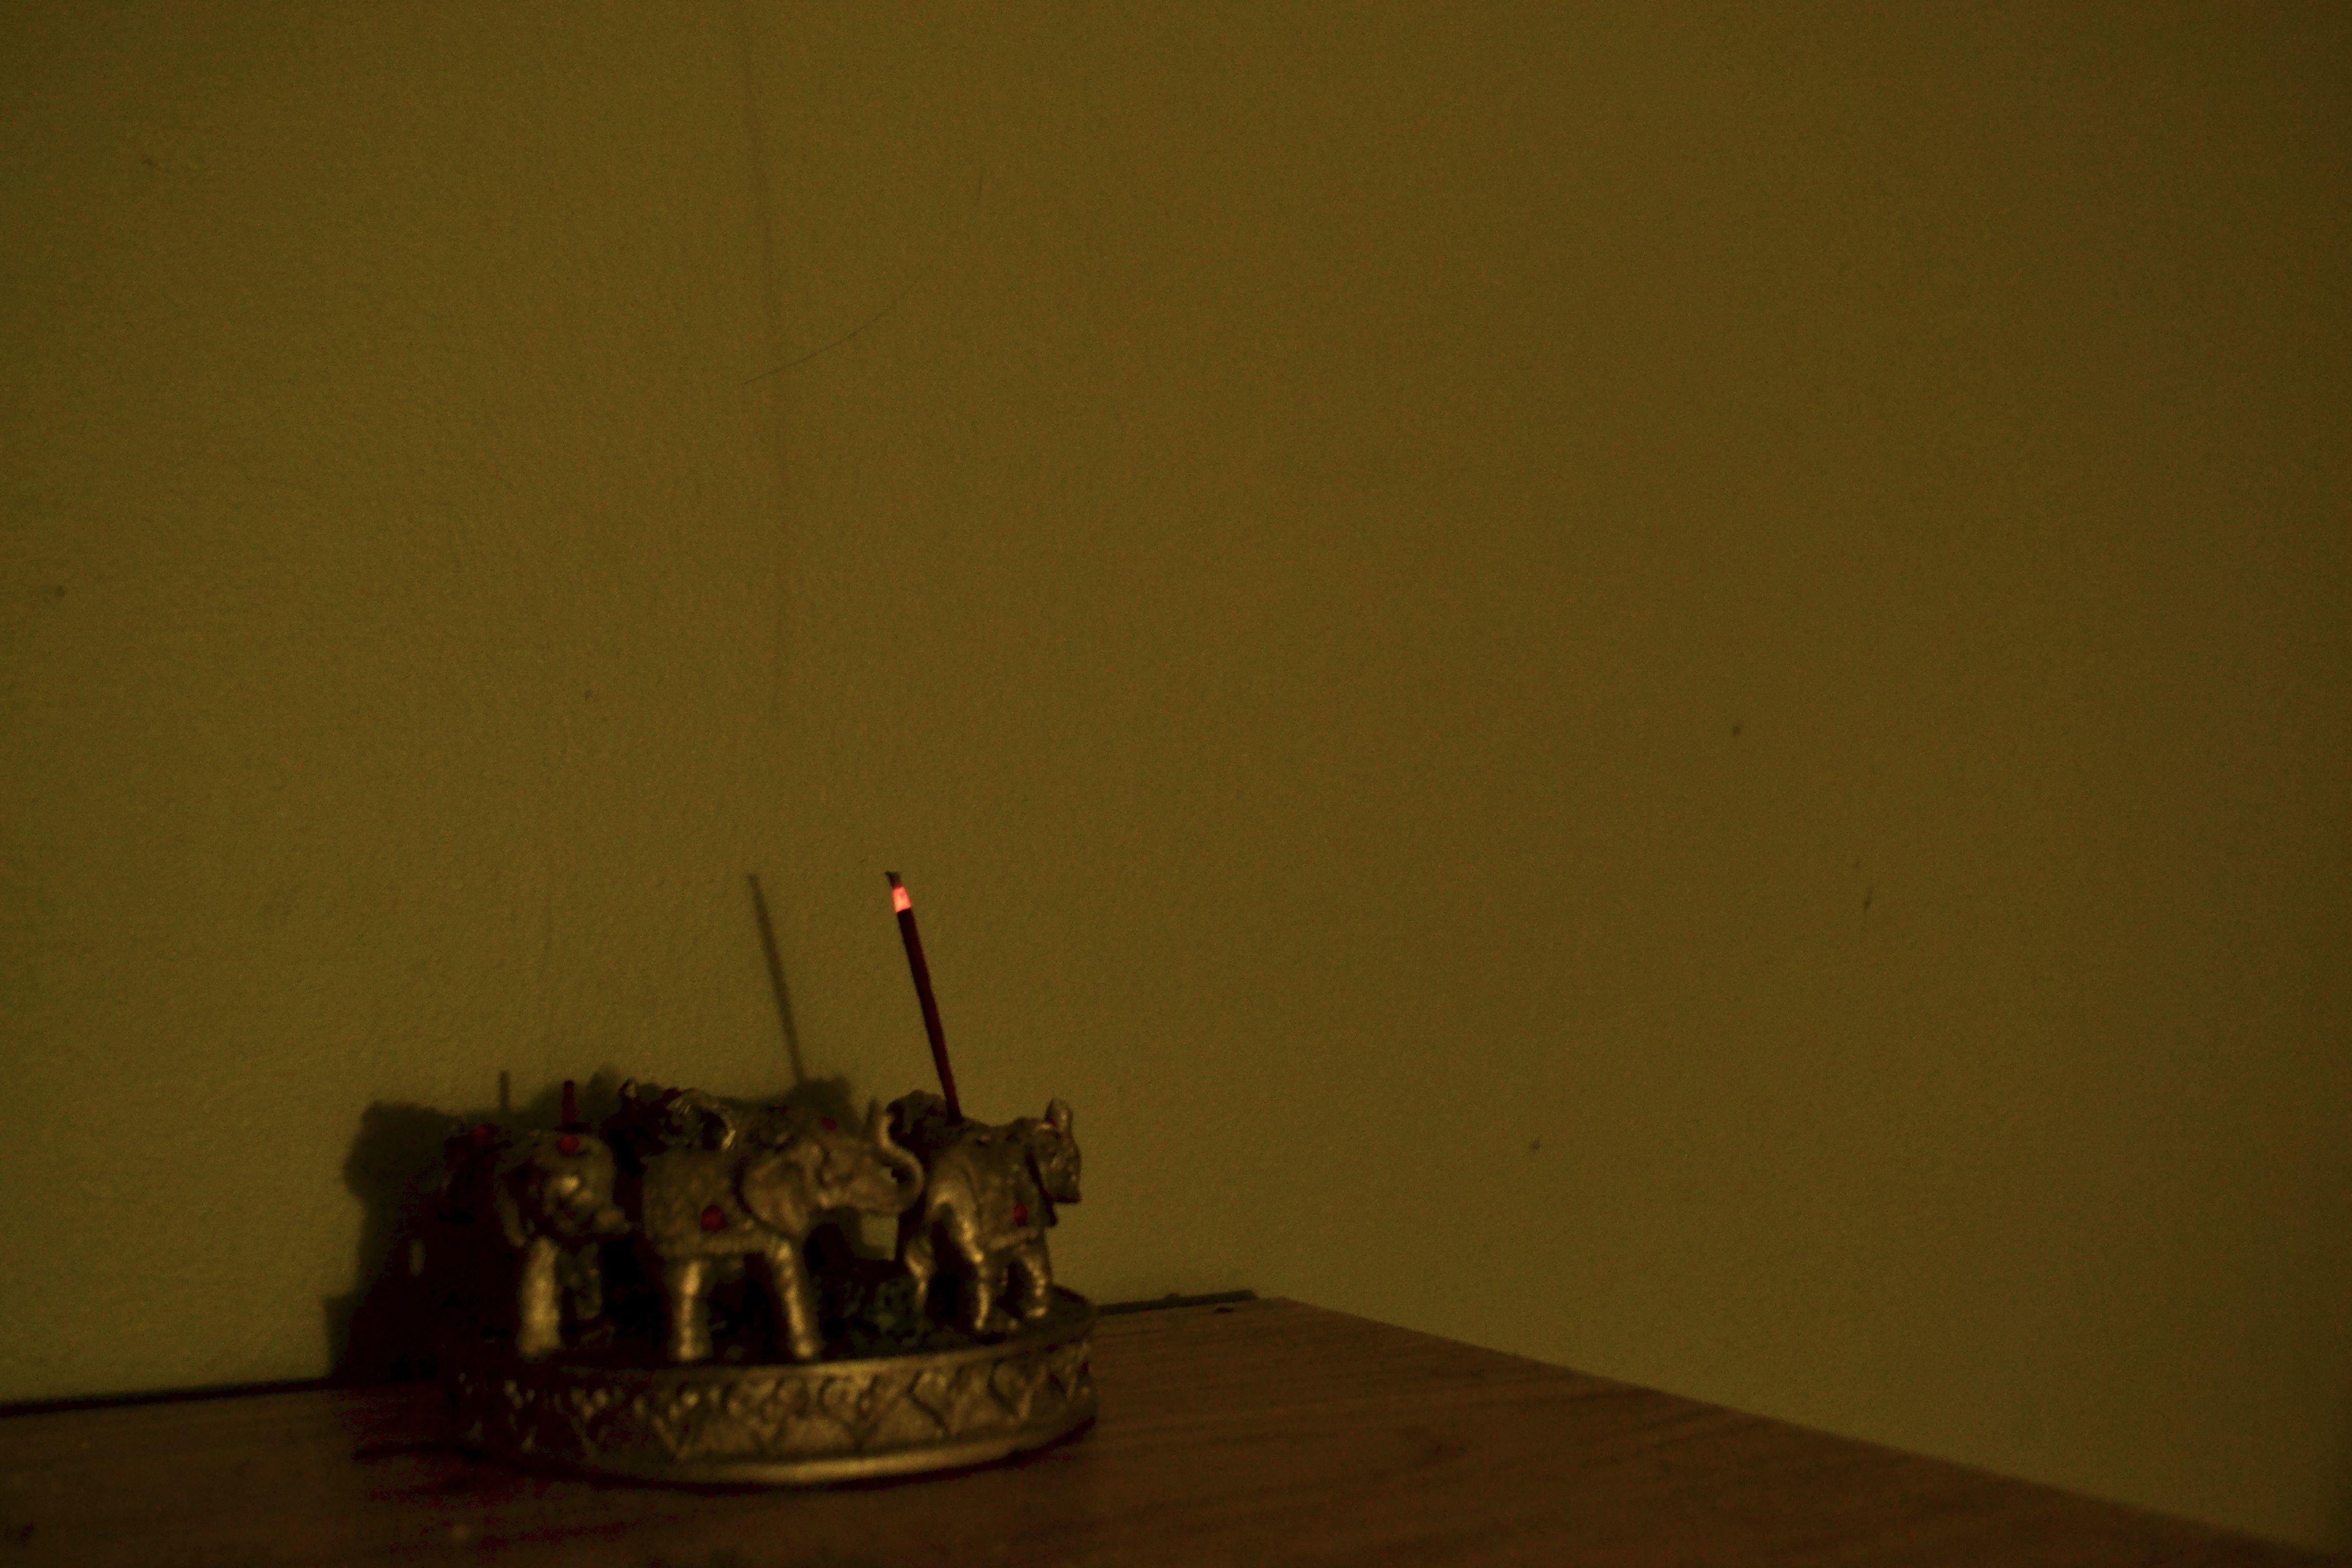
light, night, morning, darkness, lighting, shape, screenshot